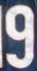
Number: 9